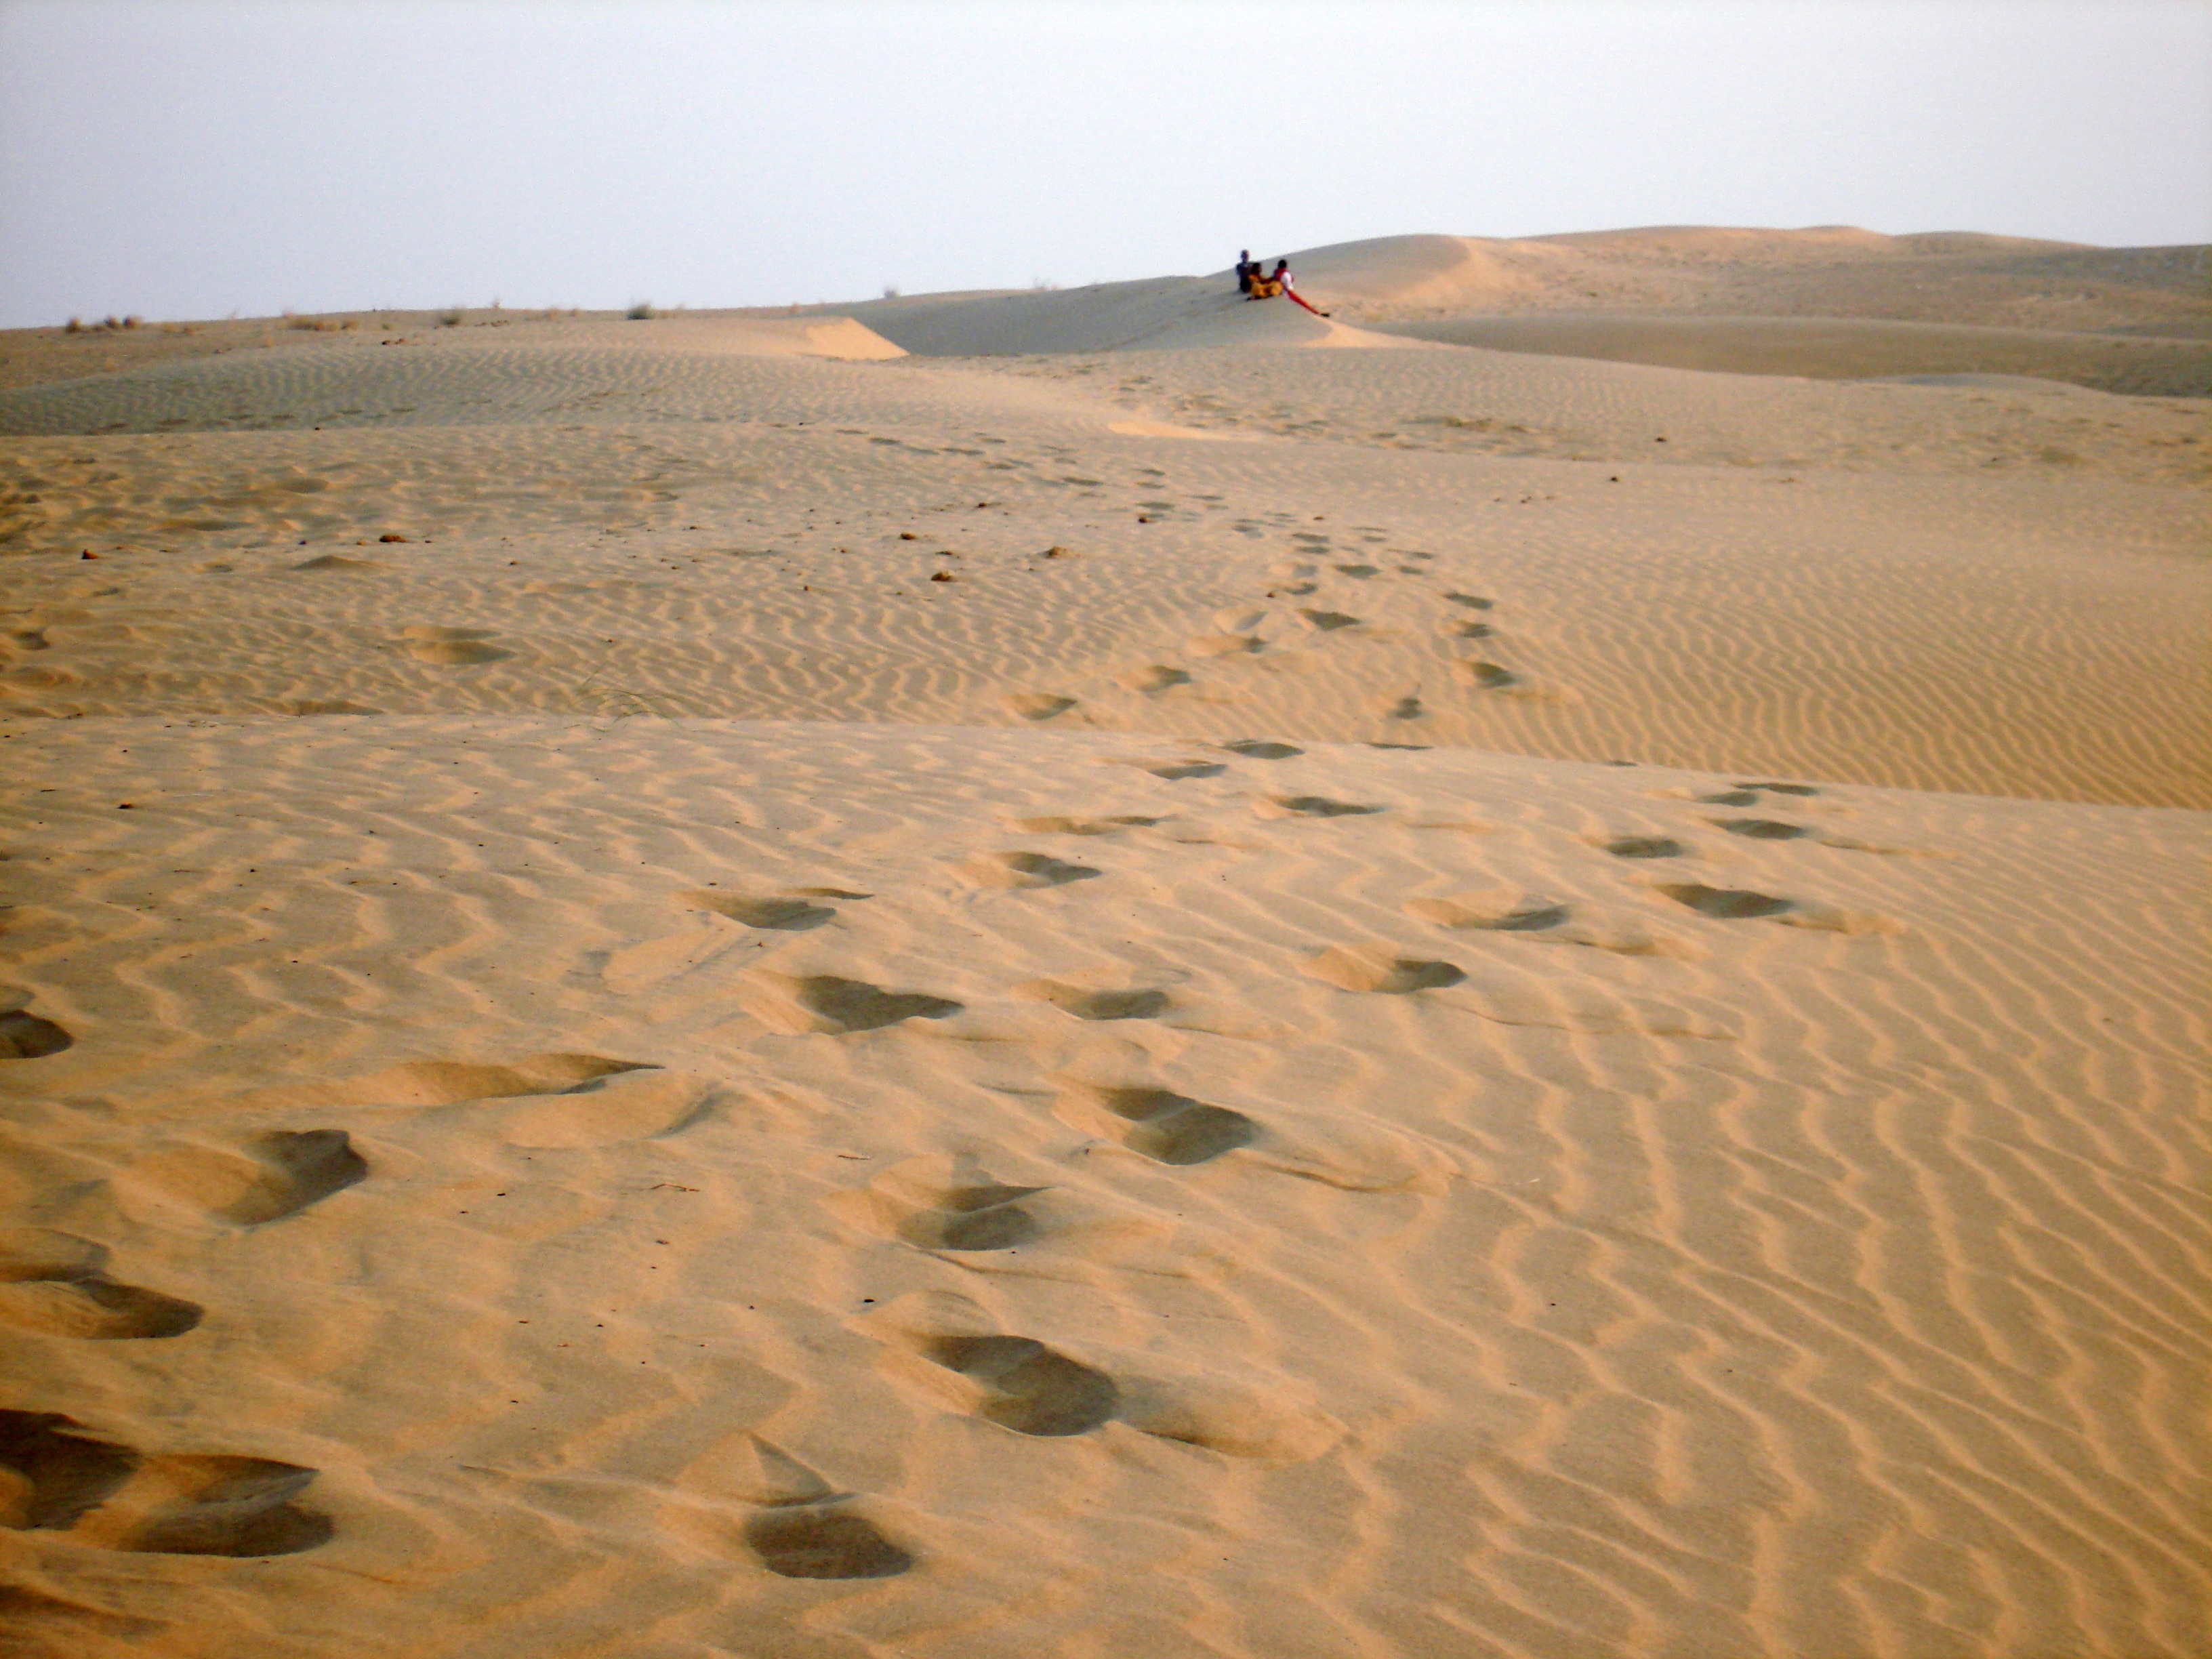
beach, landscape, sea, sand, desert, dune, material, habitat, sahara, wadi, landform, erg, natural environment, geographical feature, aeolian landform